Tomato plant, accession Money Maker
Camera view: vertical (180 deg); turntable rotation: 150 degrees
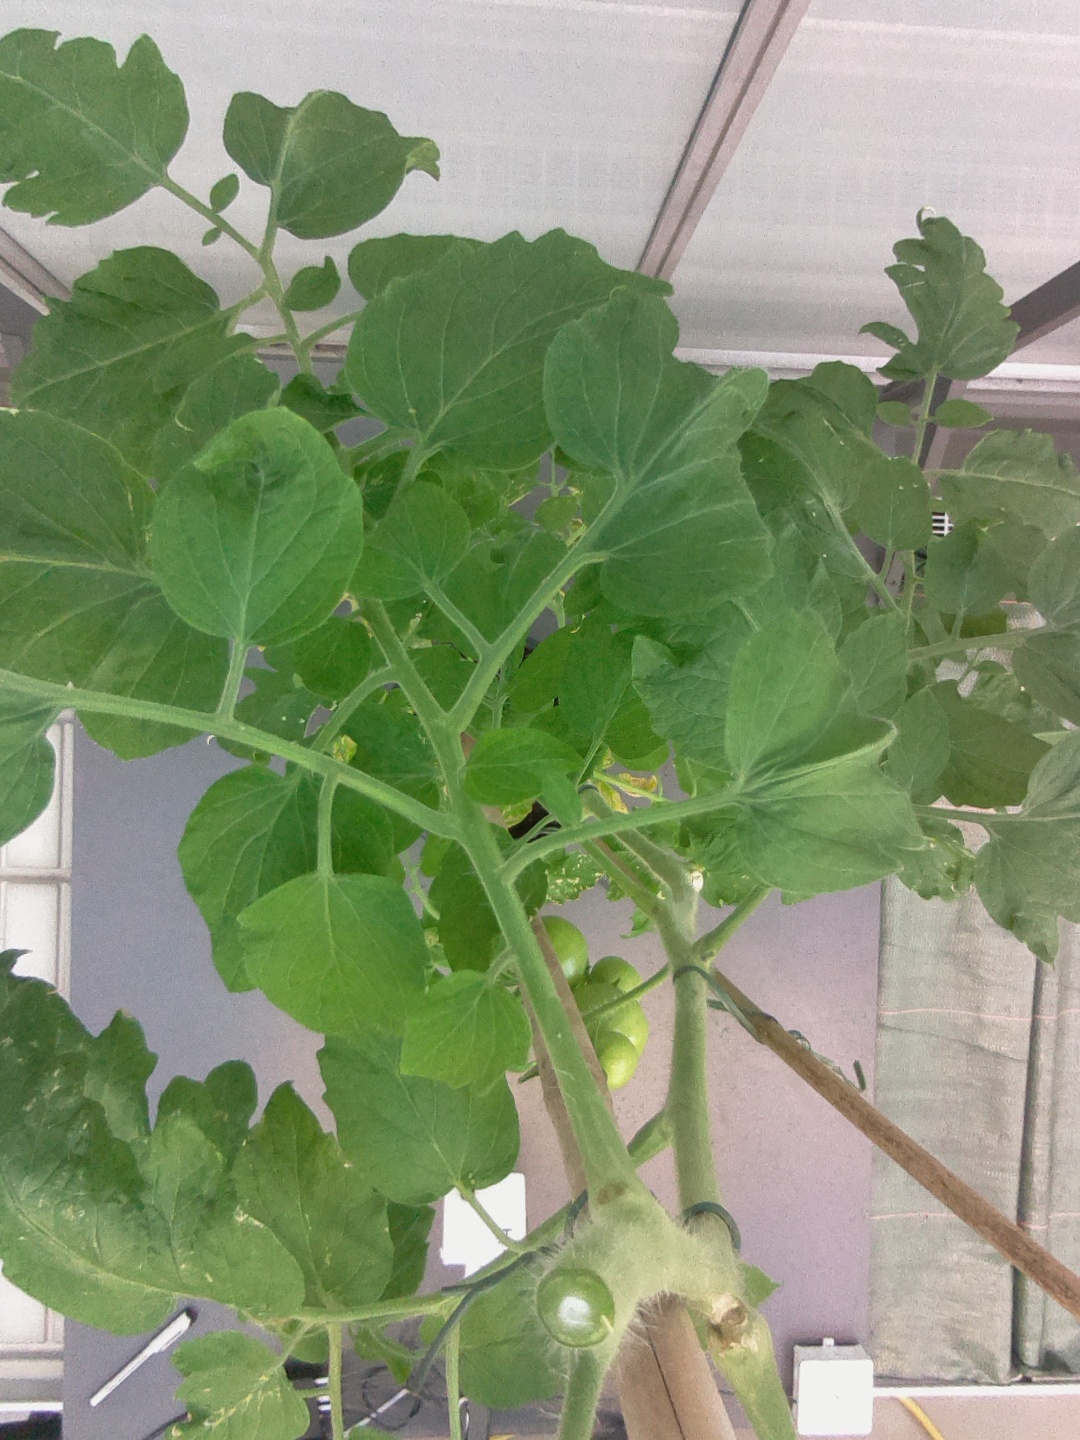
BBCH growth stage 72: 20%-30% of final fruit size